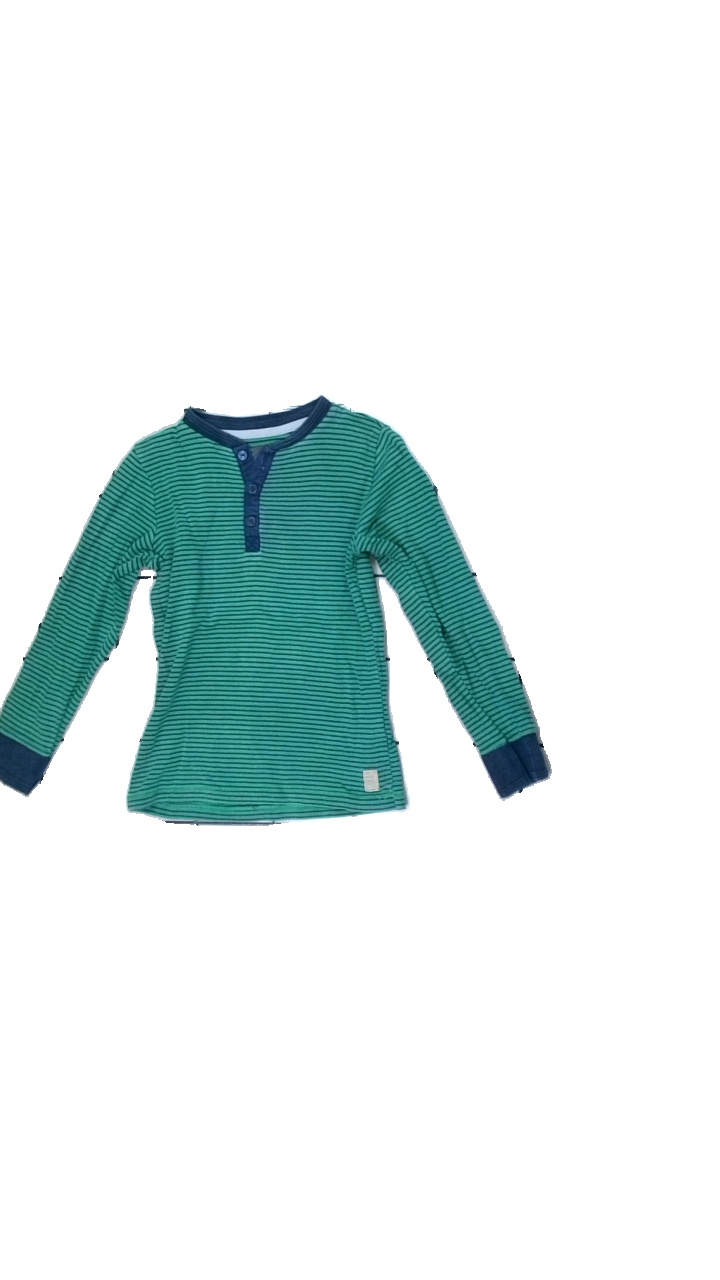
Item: Sweater (Children)
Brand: Logg (h&m)
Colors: Green, Blue
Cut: Regular, C-collar
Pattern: Striped
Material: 100%cotton
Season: Autumn
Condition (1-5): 3
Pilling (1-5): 3
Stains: Minor
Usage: Export
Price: <50